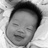
Emotion: happy